Damien Monier

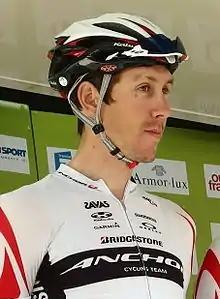
Monier in April 2015

Damien Monier (born 27 August 1982) is a French former professional road bicycle racer, who competed as a professional from 2004 to 2022.